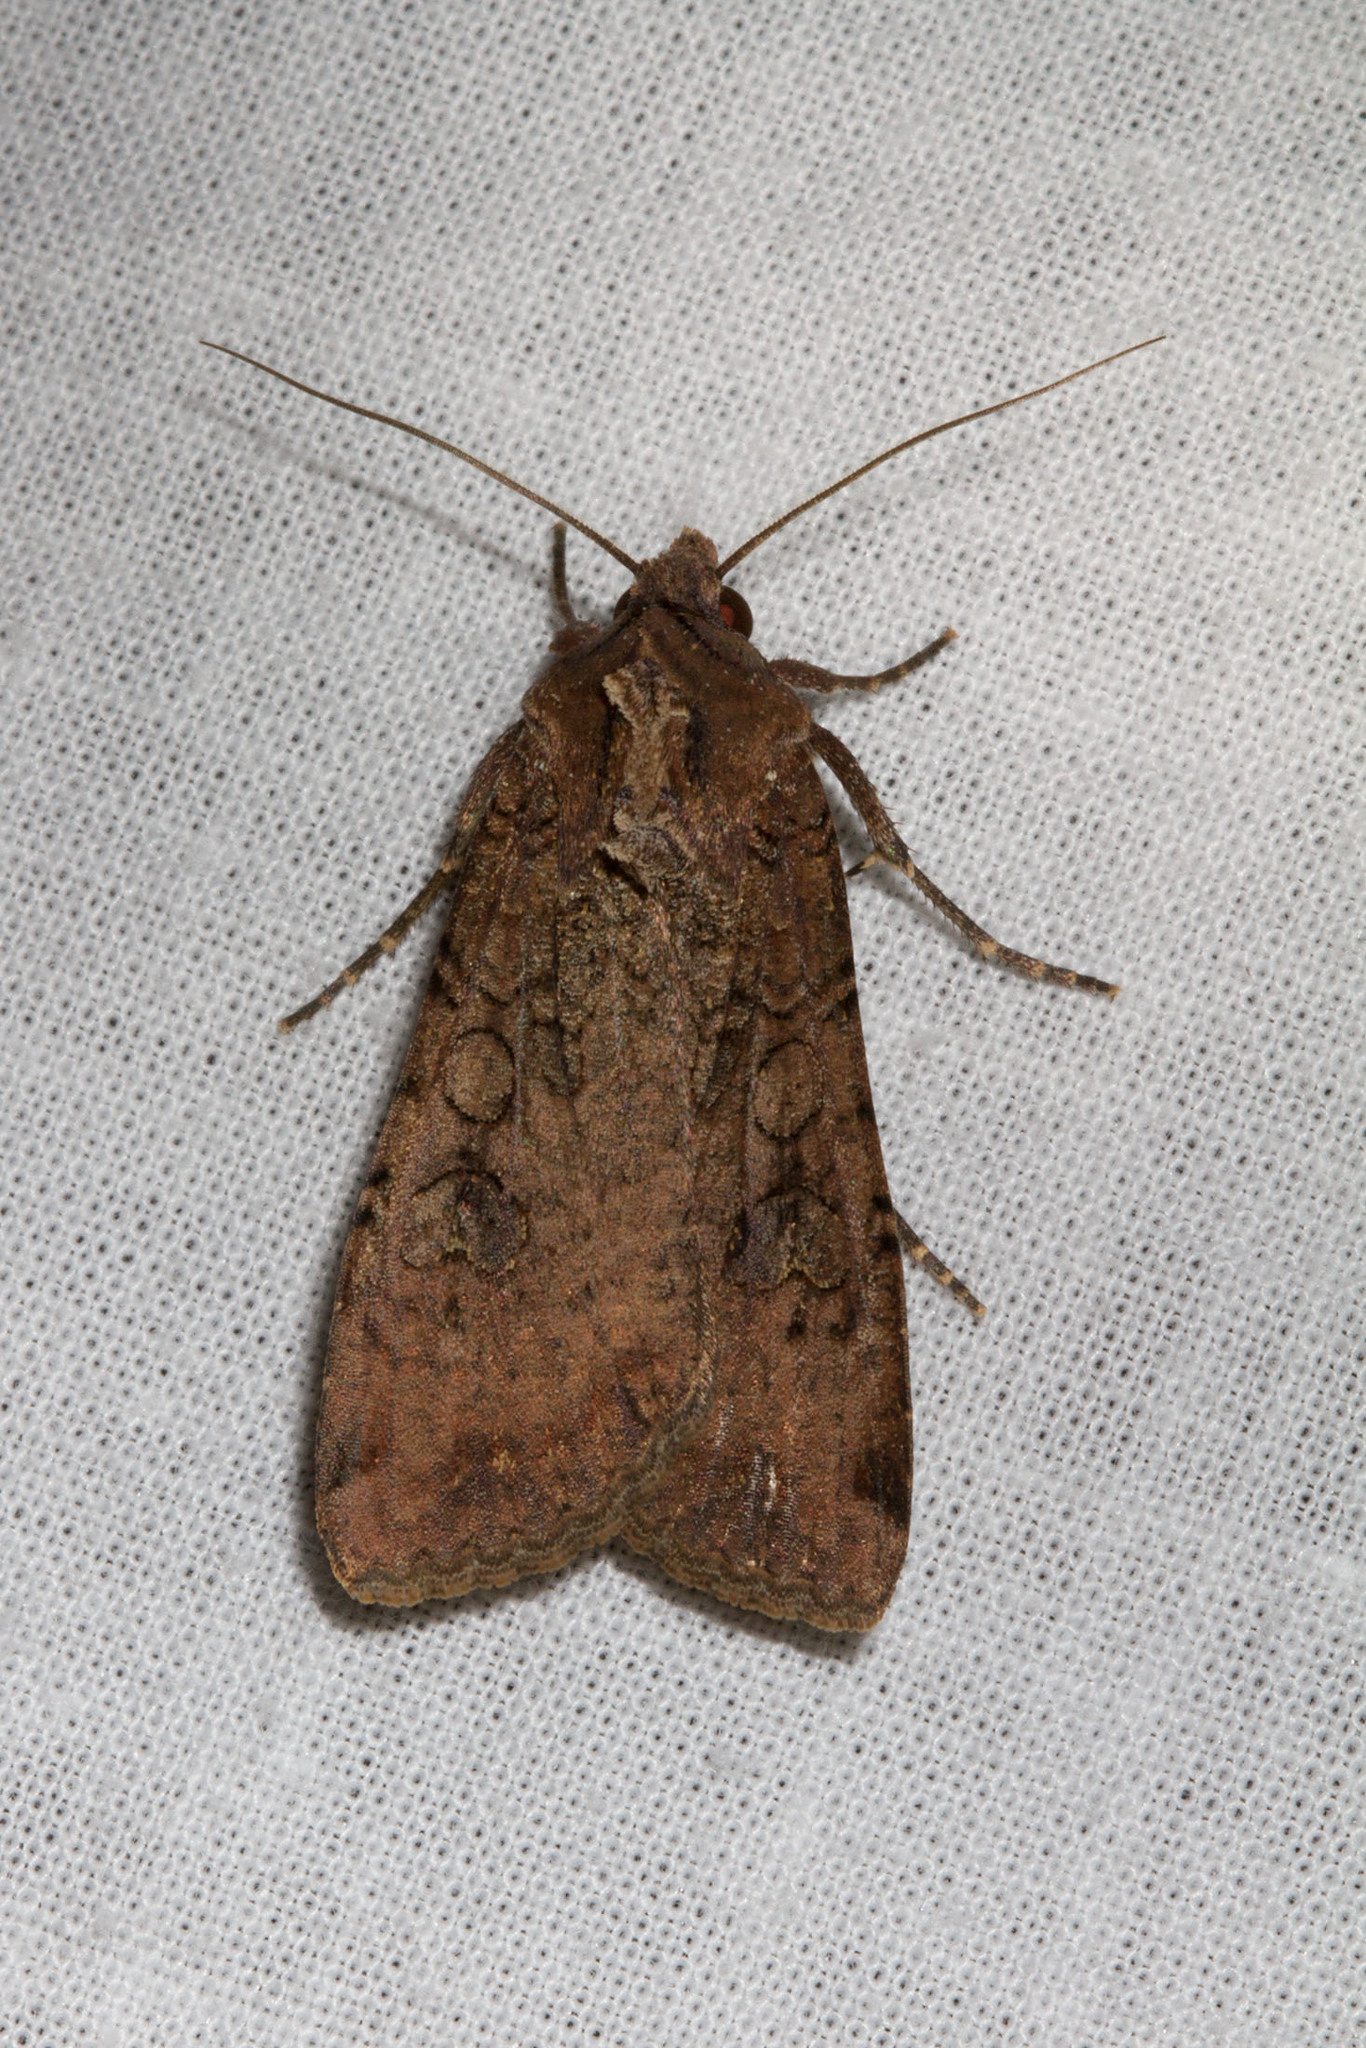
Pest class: cutworms